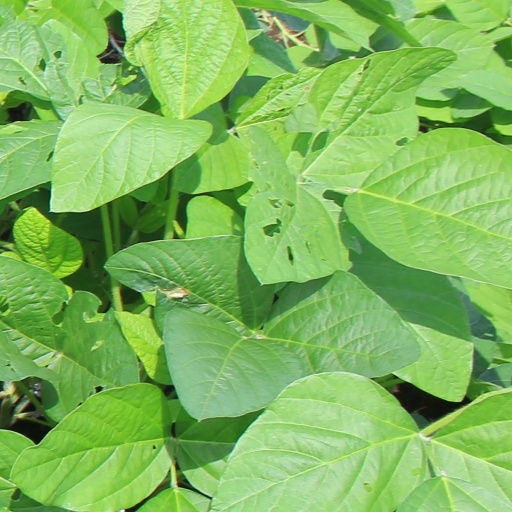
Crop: soybean